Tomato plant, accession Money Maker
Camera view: bottom (45 deg); turntable rotation: 300 degrees
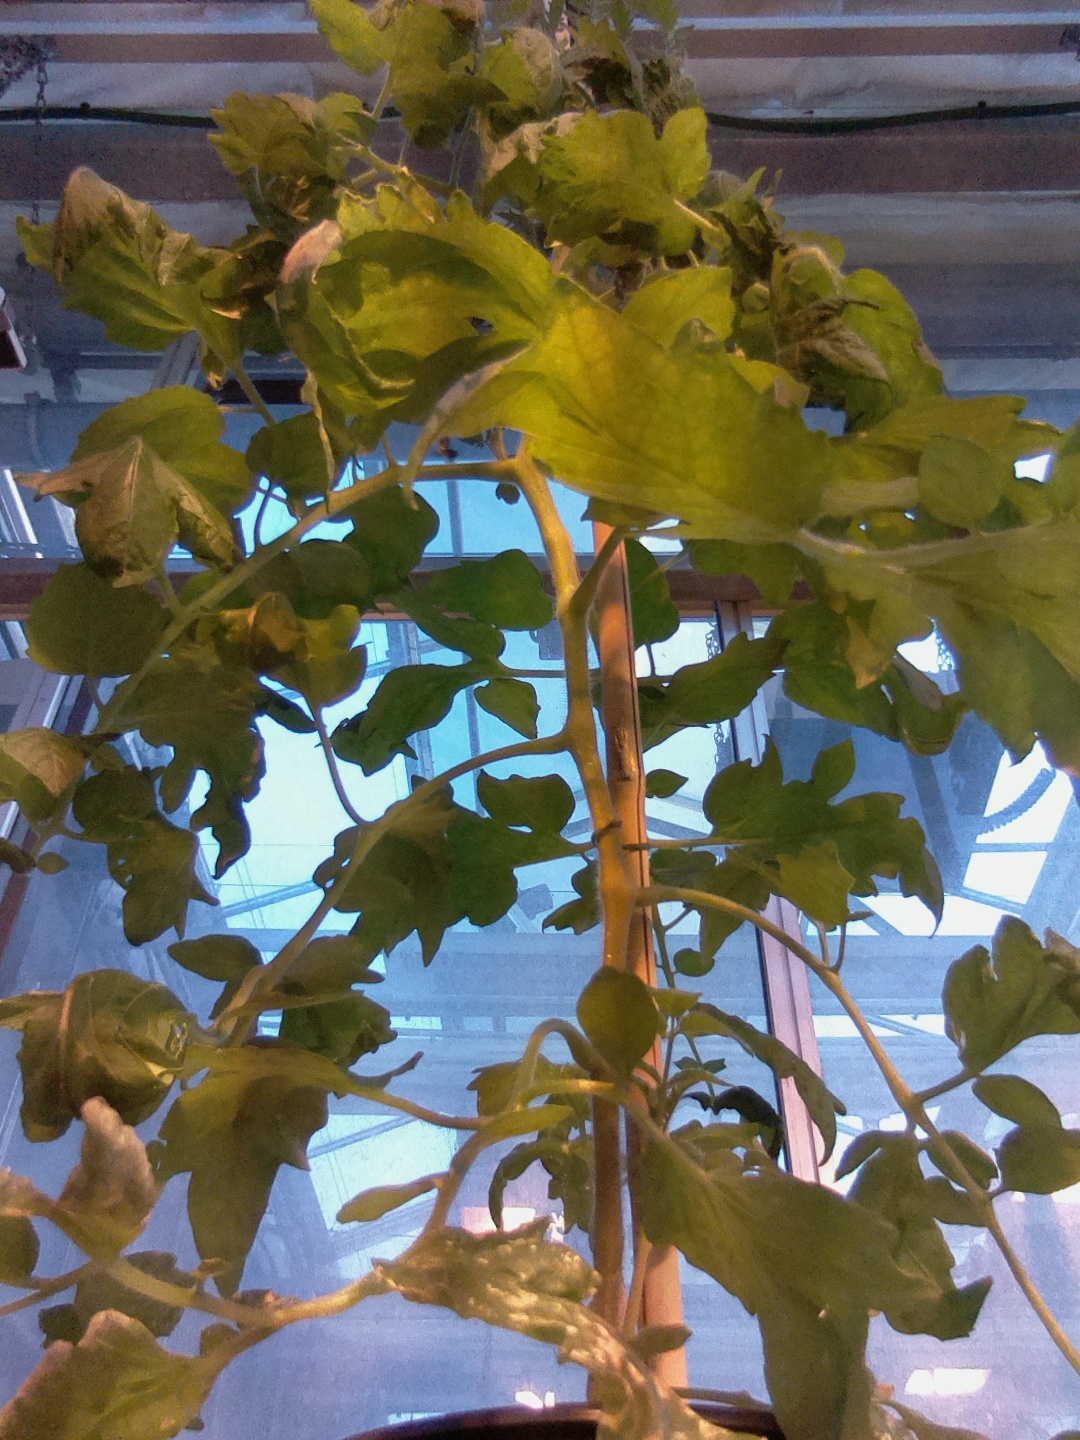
BBCH growth stage 61: 10%-20% of flowers open